Near Dark

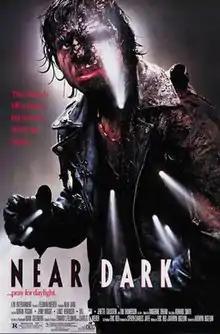
Theatrical release poster

Near Dark is a 1987 American neo-Western horror film co-written and directed by Kathryn Bigelow (in her solo directorial debut), and starring Adrian Pasdar, Jenny Wright, Bill Paxton, Lance Henriksen and Jenette Goldstein. The plot follows a young man in a small Oklahoma town who becomes involved with a family of nomadic American vampires.